Morgan's Riflemen

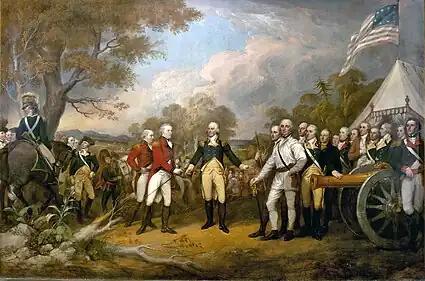
"Surrender of General Burgoyne"Col. Morgan, having led his Riflemen in this victory, is shown in white, right of center

Morgan's Riflemen or Morgan's Rifles, previously Morgan's Sharpshooters, and the one named Provisional Rifle Corps, were an elite light infantry unit commanded by General Daniel Morgan in the American Revolutionary War, which served a vital role executing his tasks because its men were equipped with rifles, with an effective range of 300-500 yards, rather than of smoothbore muskets, which had an effective range of 100 yards, giving riflemen a strategic advantage if properly deployed and utilized in battle.